The Lawcode (Datastanagirk') of Mkhitar Gosh

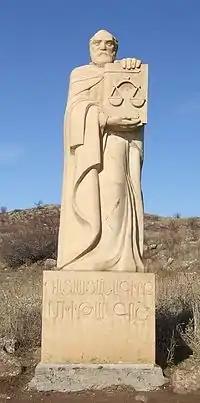
The Lawcode (Datastanagirk') of Mkhitar Gosh

The fourth reason was the lack of education, which over time became a significant problem leading to the absence of skills and experience, and Gosh points out that the requirements and circumstances have changed, and it is no longer possible to rely on prophetic and gospel laws. "Fourthly, because skills and experience diminished over time and among nations, and worlds changed due to contingencies and did not abide by the laws, prophets, and the Gospel."